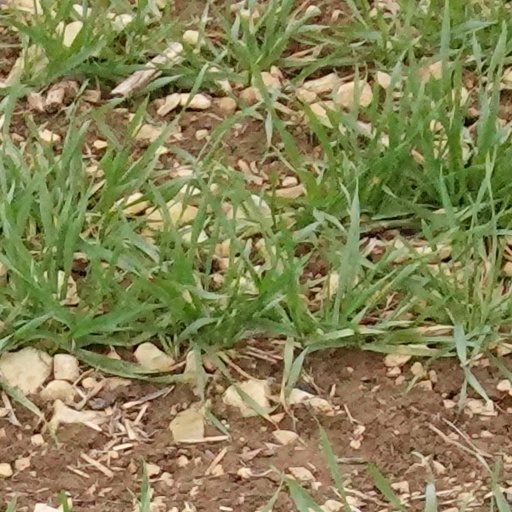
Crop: wheat